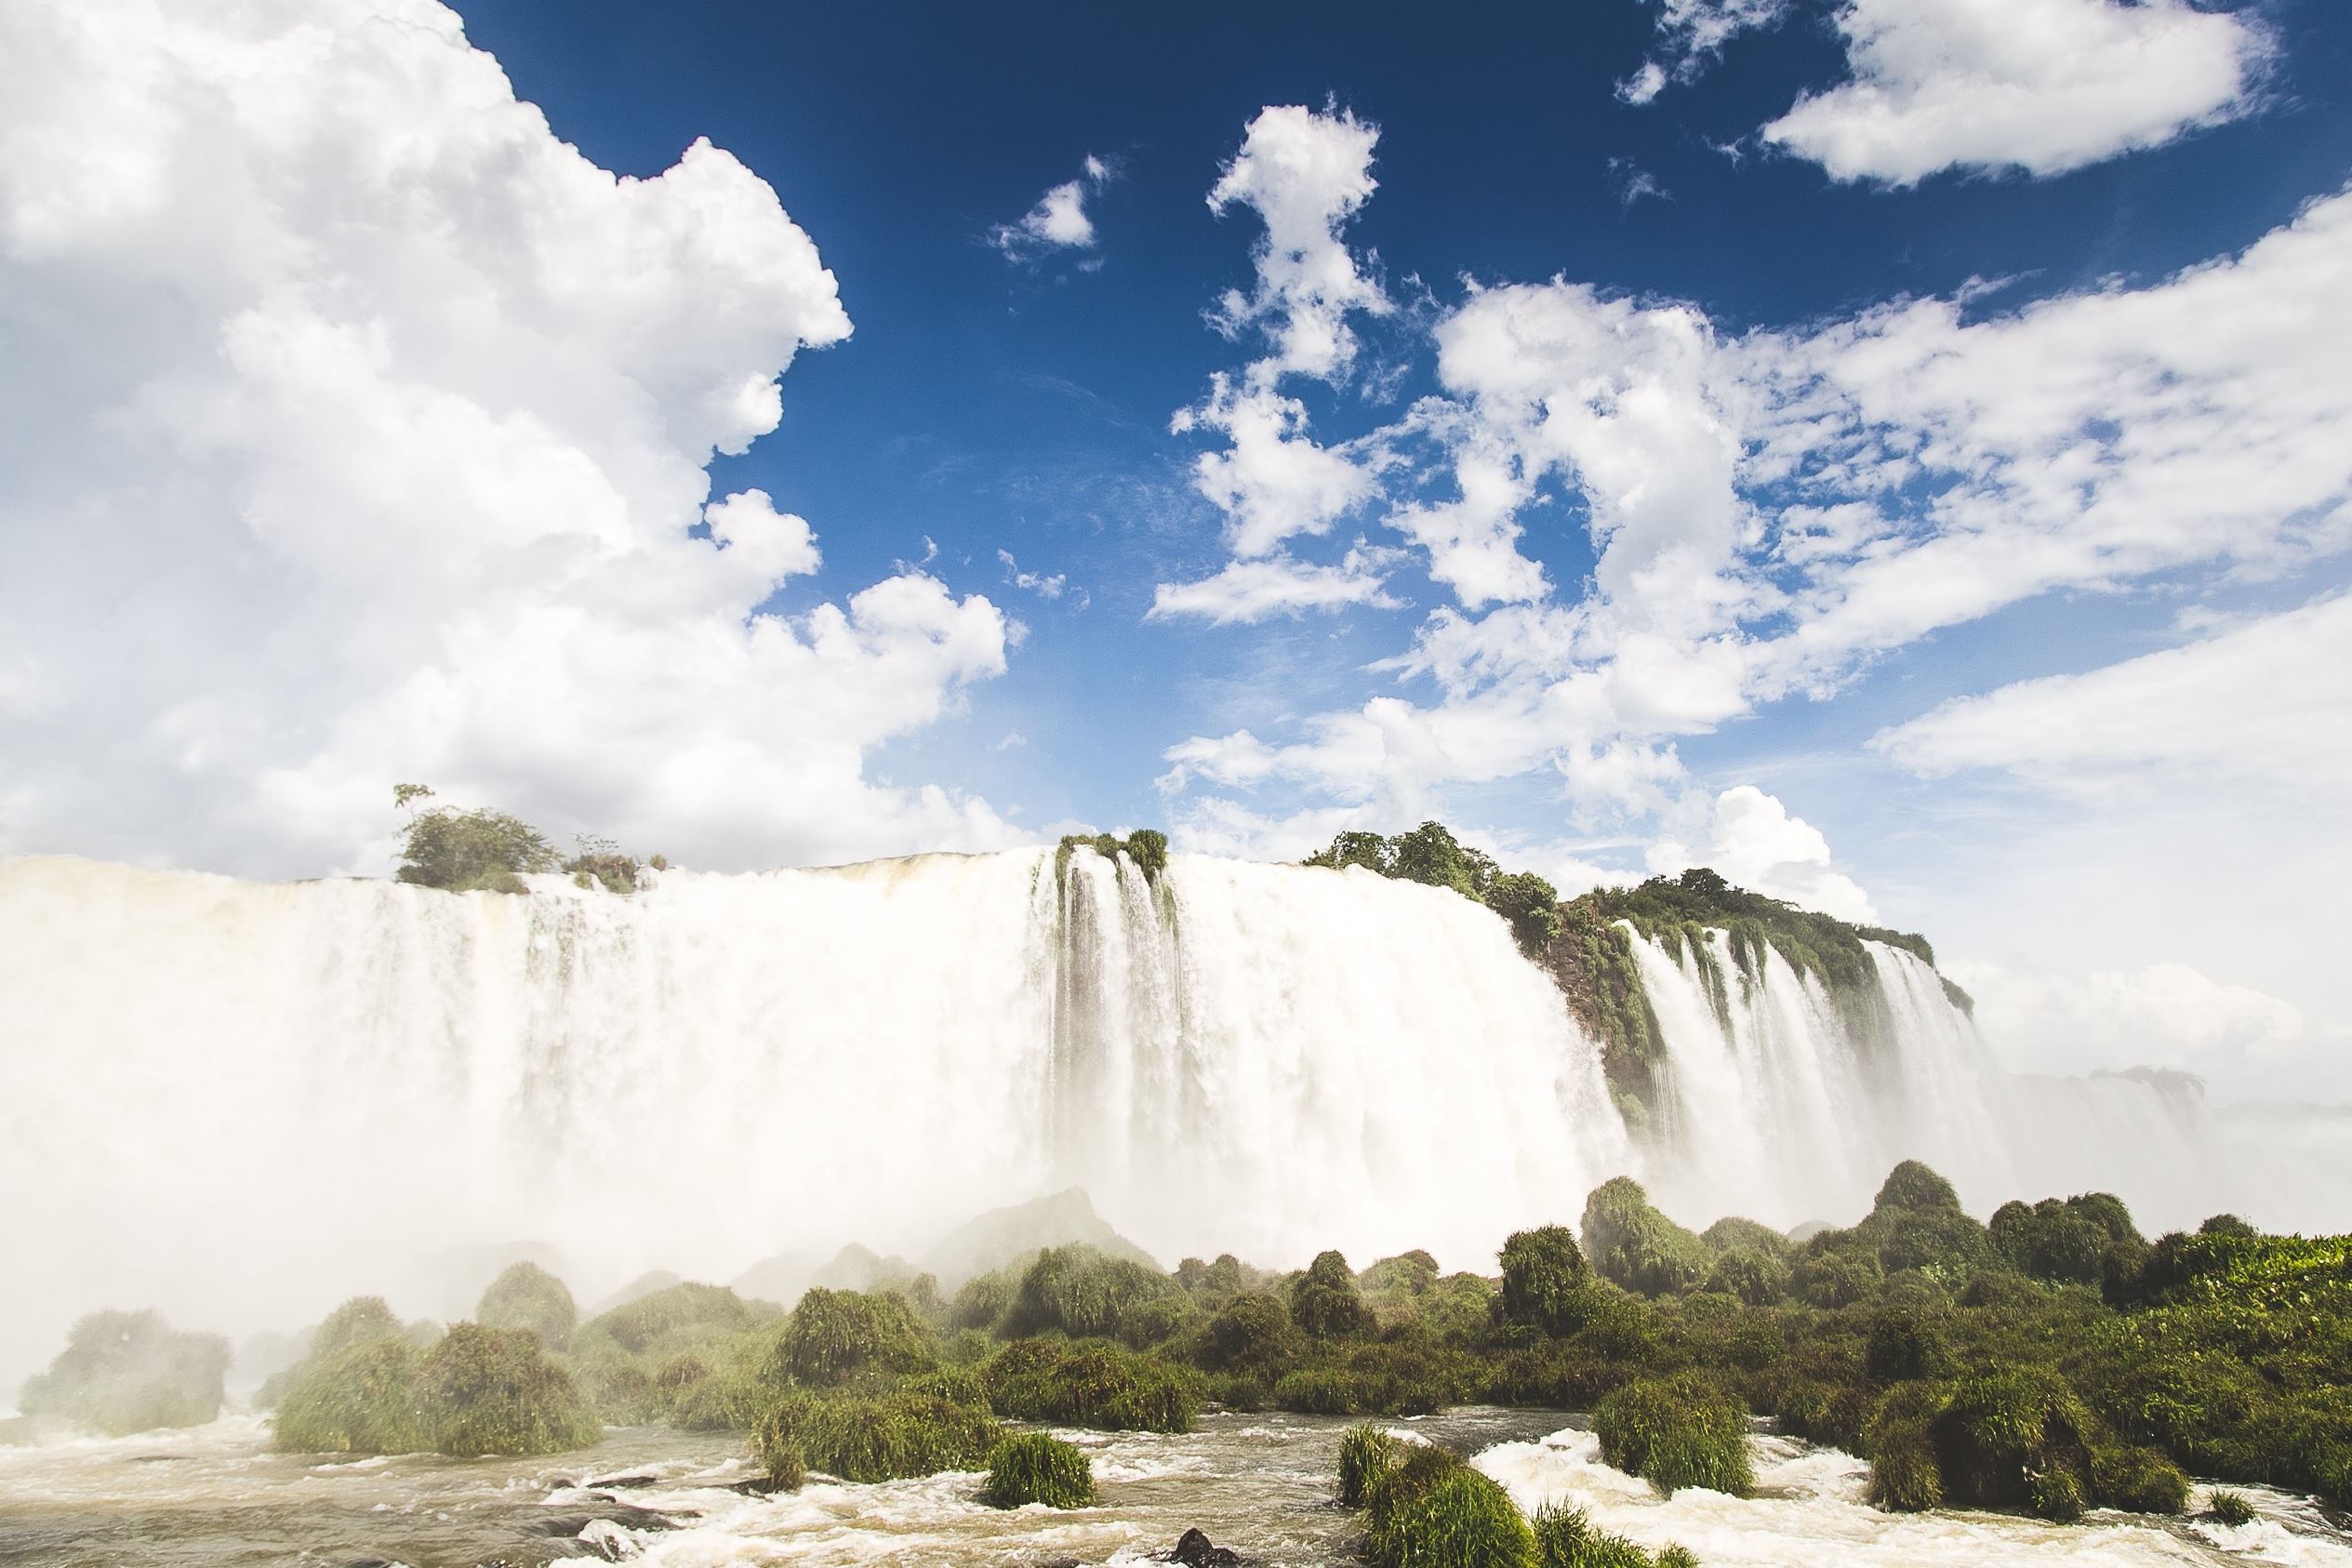
landscape, sea, water, nature, rock, waterfall, cloud, white, wave, wet, river, motion, wild, stream, flow, cascade, splash, scenic, spray, lush, fresh, clean, body of water, life, vegetation, big, massive, vibrant, water feature, atmospheric phenomenon, wind wave